2011 British Grand Prix

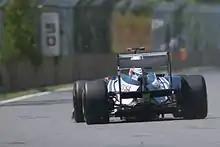
The controversy covered the changing of the usage of blowing exhaust fumes through the diffuser at the rear of the car

The race also saw teams banned from using the "off-throttle blown diffuser" concept. Previously, teams had mapped their engines to burn fuel when the driver lifted off the throttle. This created exhaust gasses that were routed over the diffuser at the rear of the car, generating additional downforce. This counters the loss of downforce experienced with blown diffusers when the driver lifts off the throttle. Compared to a car with a conventional blown diffuser, the additional downforce produced while off throttle improves grip under braking and in slower corners while also making the car's handling less throttle sensitive. Some estimates suggested that this allowed teams to find upwards of one second per lap. Off-throttle blown diffusers had been a source of controversy when the FIA previously banned them at the , only to recant the ban twenty-four hours later pending a discussion with the sport's Technical Working Group, and prompting Hispania to threaten a protest of the race results. This led to speculation that engine supplier Cosworth had been unable to map their engines appropriately and thus could not take advantage of the off-throttle concept as none of the Cosworth-powered teams – Virgin, Williams and Hispania (as well as the Ferrari-powered Sauber and Toro Rosso teams) – were using off-throttle blown diffusers. Charlie Whiting, the FIA's technical delegate, ruled that off-throttle blown diffusers qualified as a movable aerodynamic part because the concept used moveable parts within the engine to manipulate relative levels of aerodynamic grip, and were therefore illegal under the FIA's long-standing ban on moveable aerodynamic parts. The ban stated that teams may only map their engines to use ten percent of available throttle power when under braking, with further restrictions to be introduced in . Adrian Newey, Red Bull Racing's technical director, admitted that his team had the most to lose from the ban on off-throttle blown diffusers because the Red Bull RB7 had been designed around the concept, in comparison to other teams who had simply applied it to their respective cars after the fact.